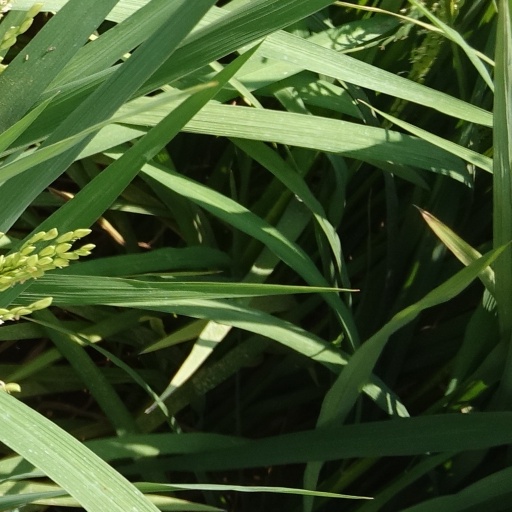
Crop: rice